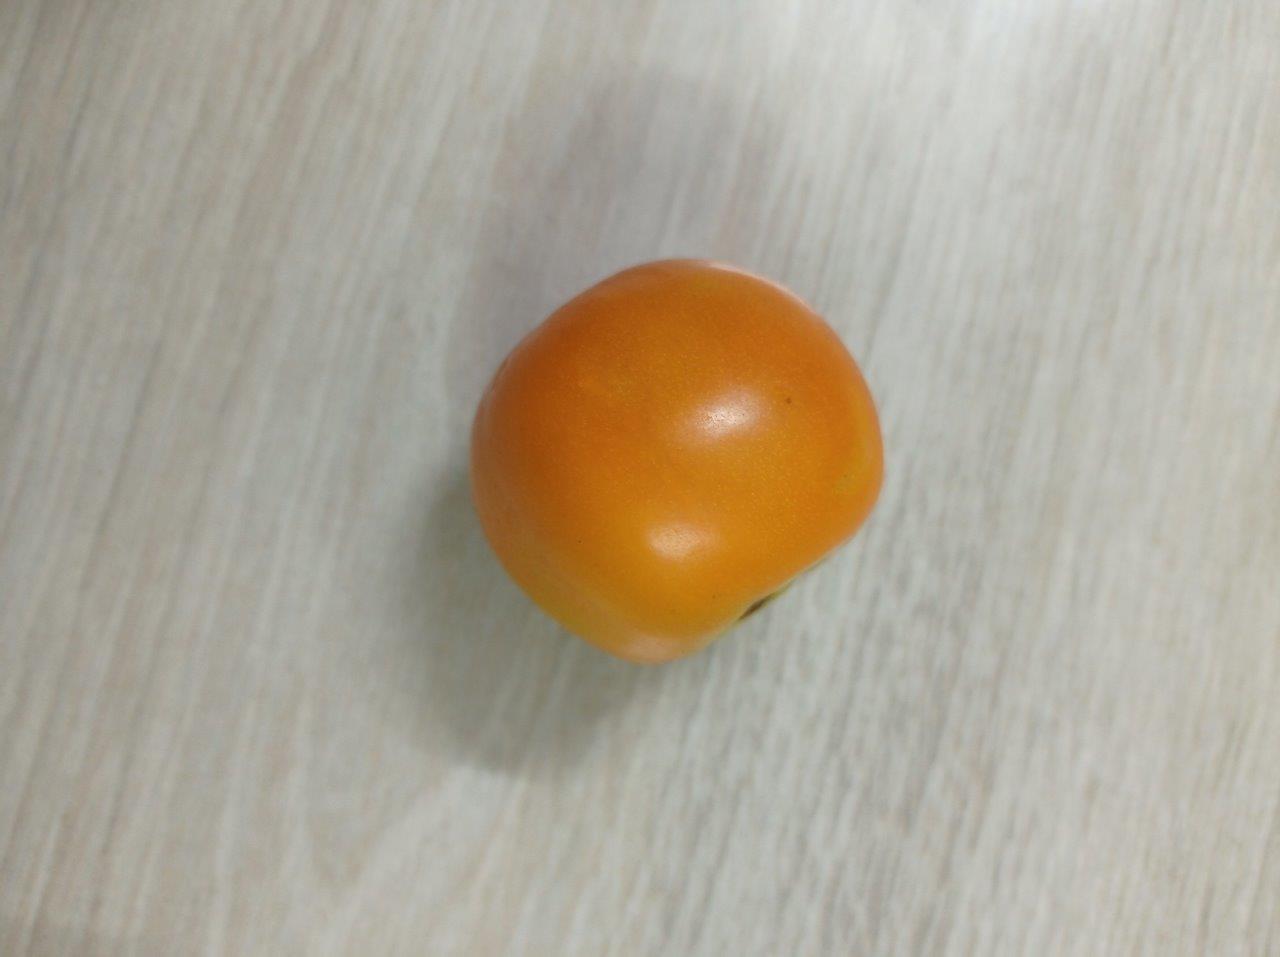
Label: Fresh